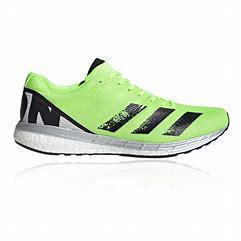
Brand: Adidas
Model: Adizero Boston 8